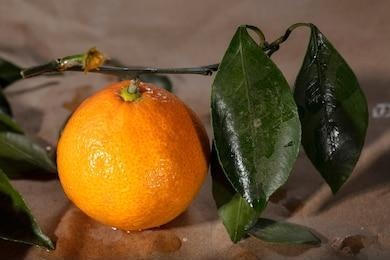
Label: mandarine